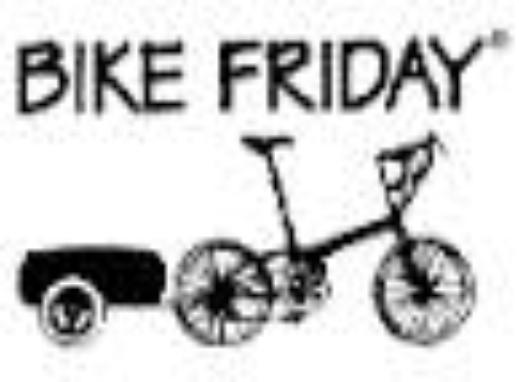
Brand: bike friday
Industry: Transportation